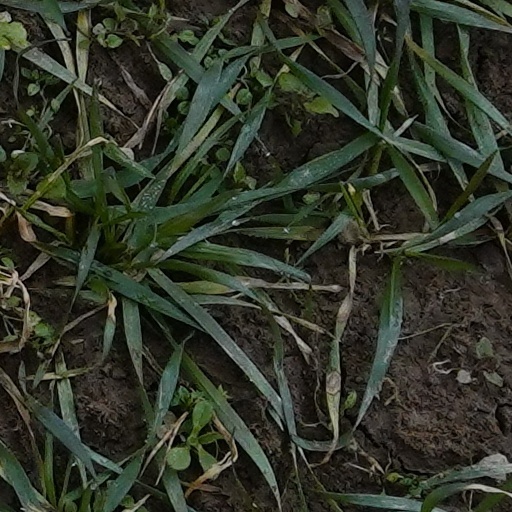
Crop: wheat